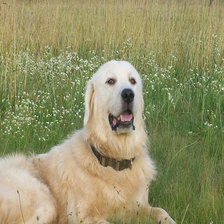
Species: dog
Breed: great pyrenees